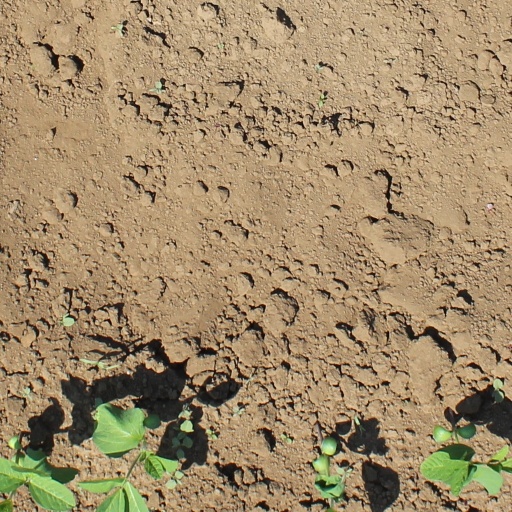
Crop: soybean